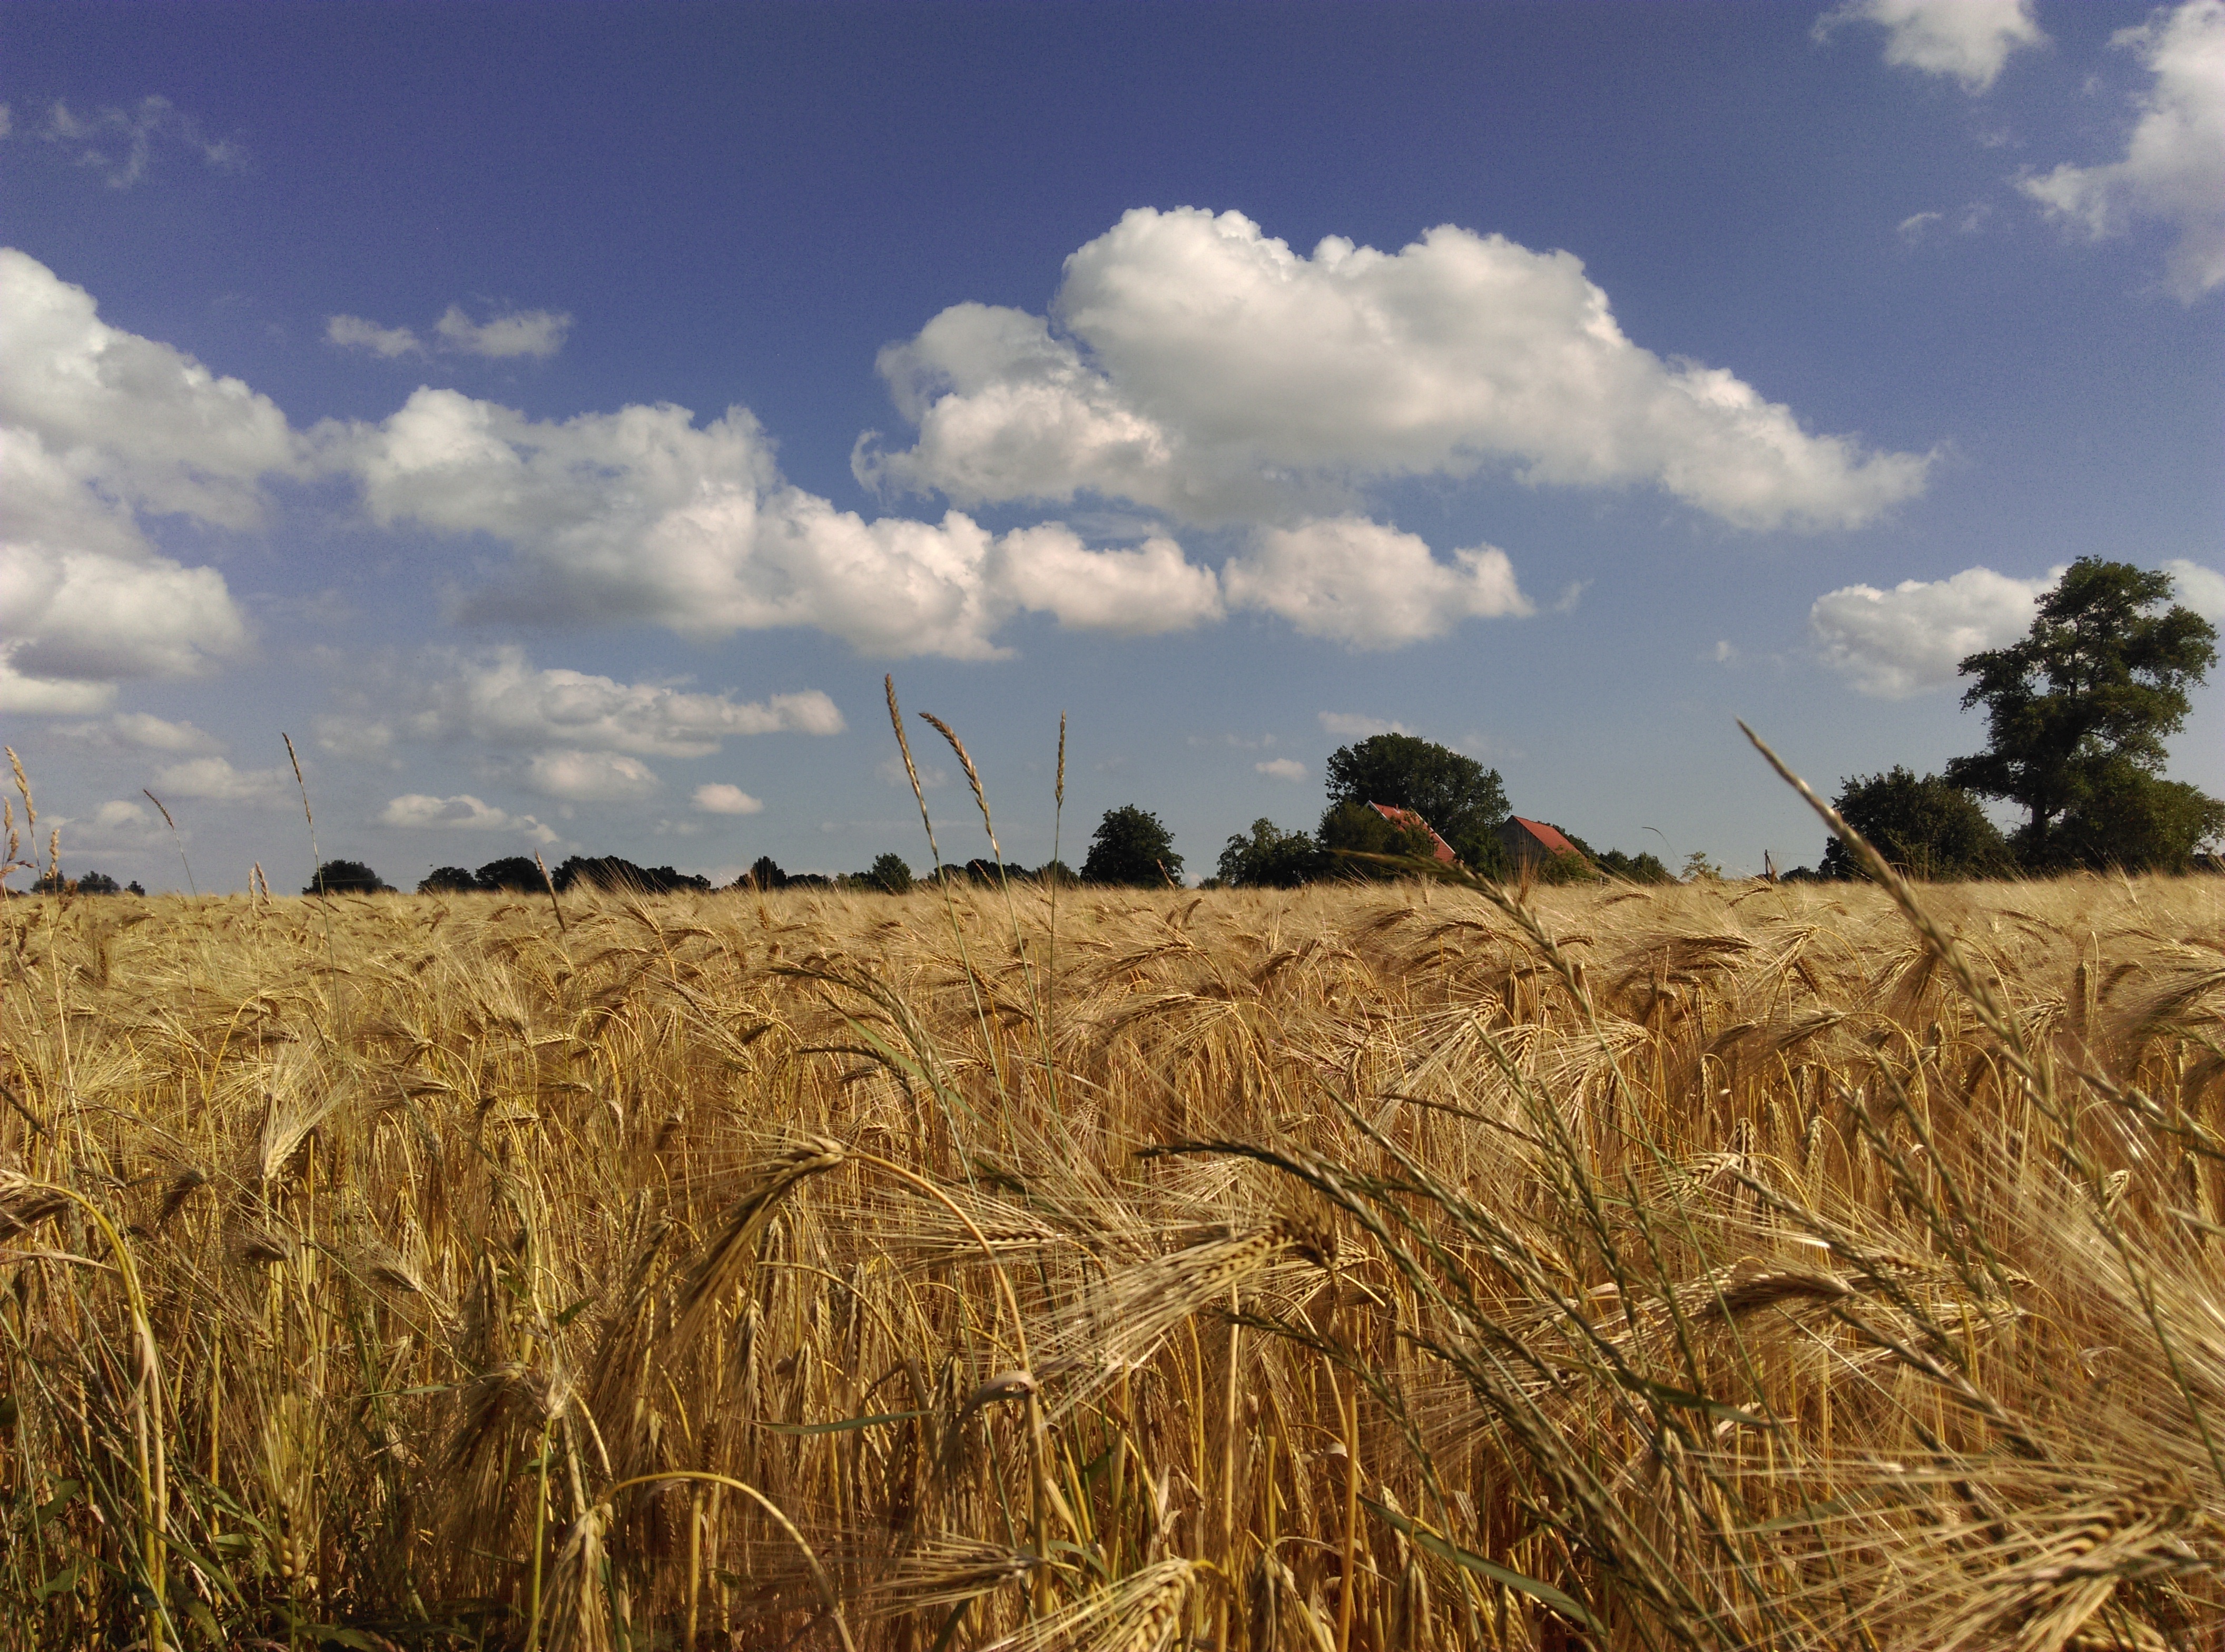
landscape, plant, field, wheat, prairie, summer, dry, food, harvest, crop, soil, agriculture, plain, wheat field, grassland, rural area, flowering plant, commodity, grass family, land plant, food grain